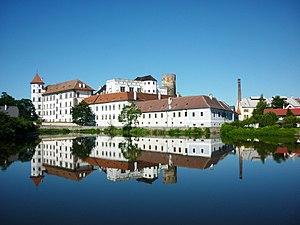
Jindřichův Hradec est une ville de la région de Bohême-du-Sud, en Tchéquie, et le chef-lieu du district de Jindřichův Hradec. Sa population s'élevait à 21 419 habitants en 2020.